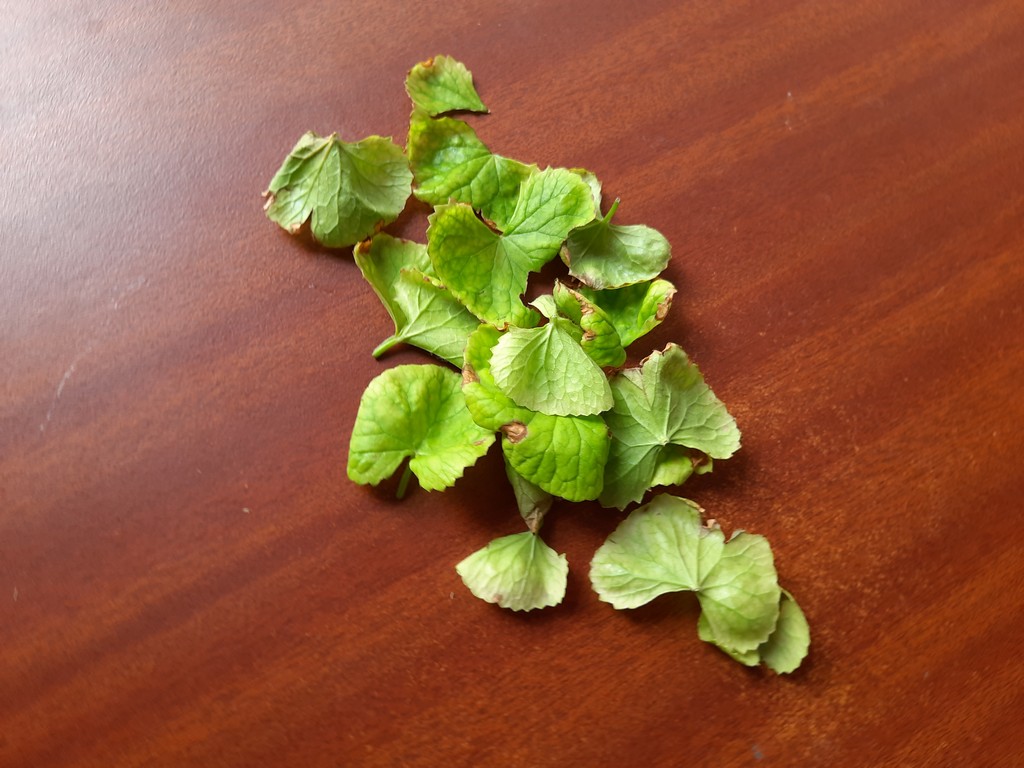
Label: Unhealthy